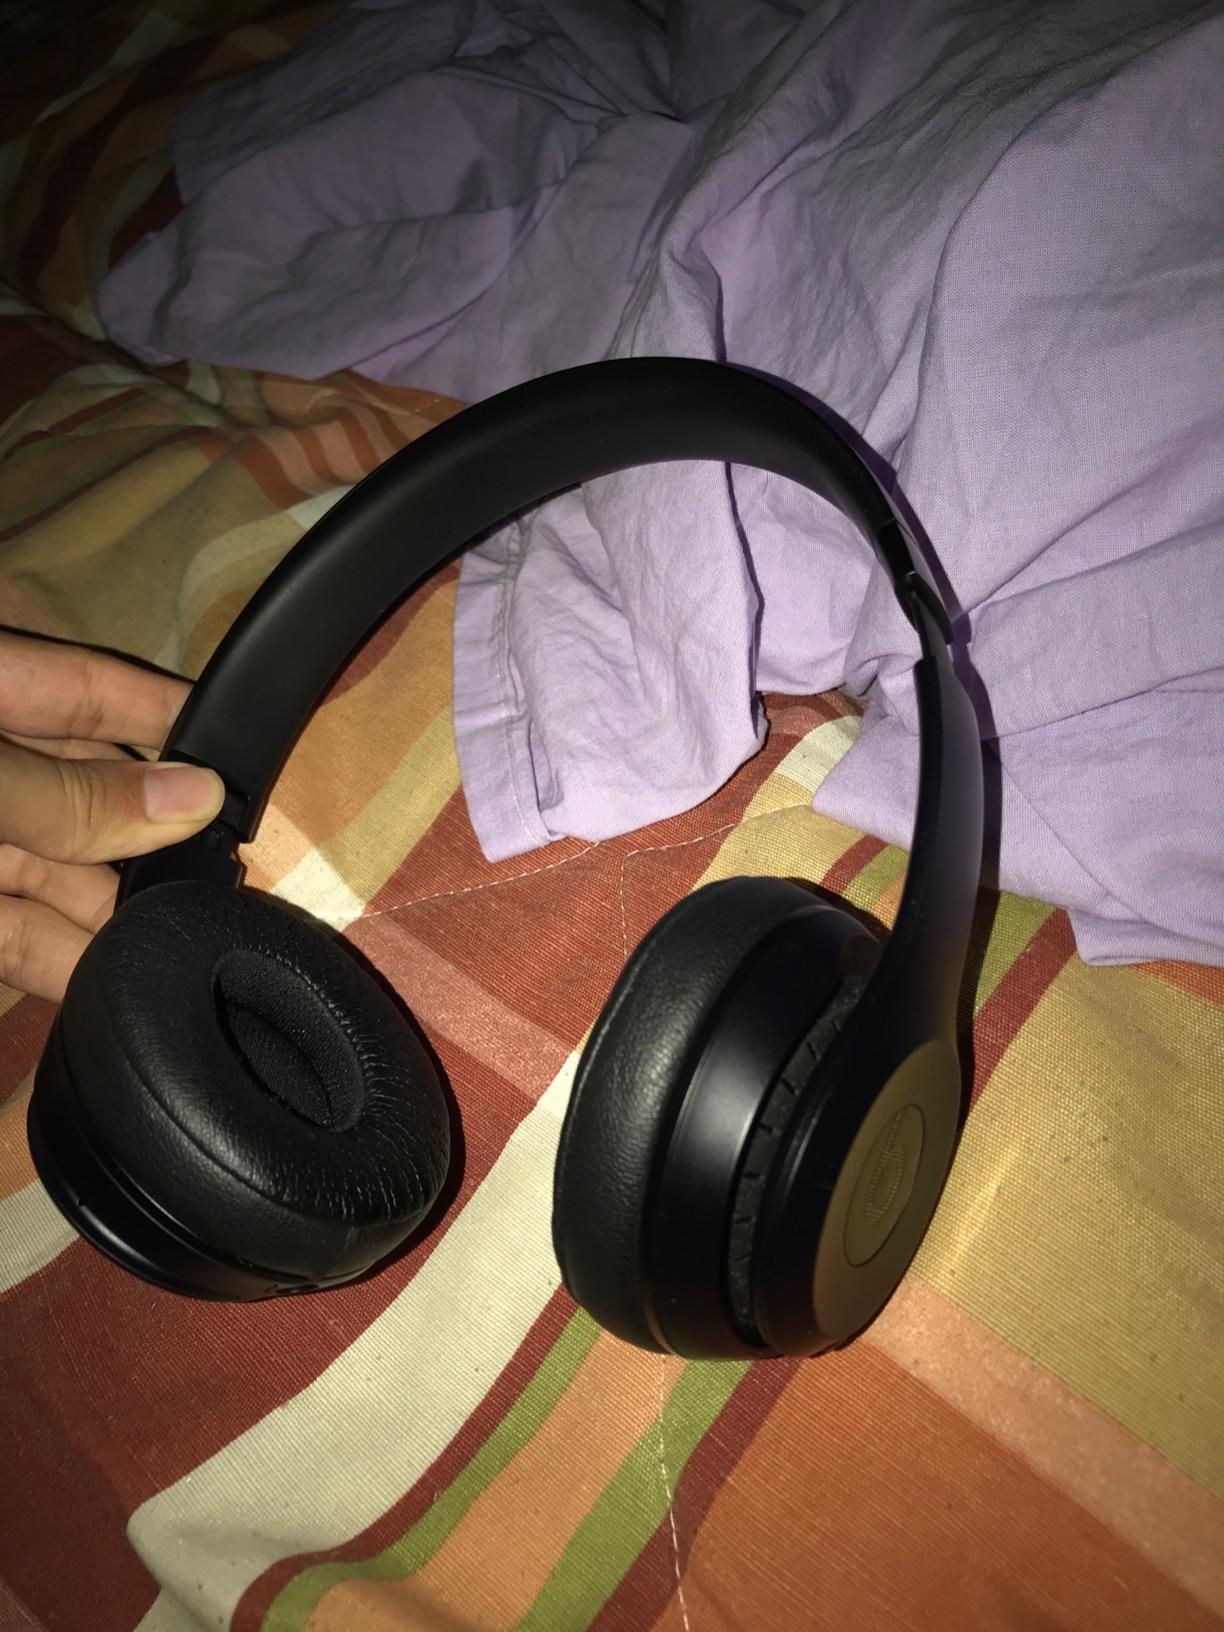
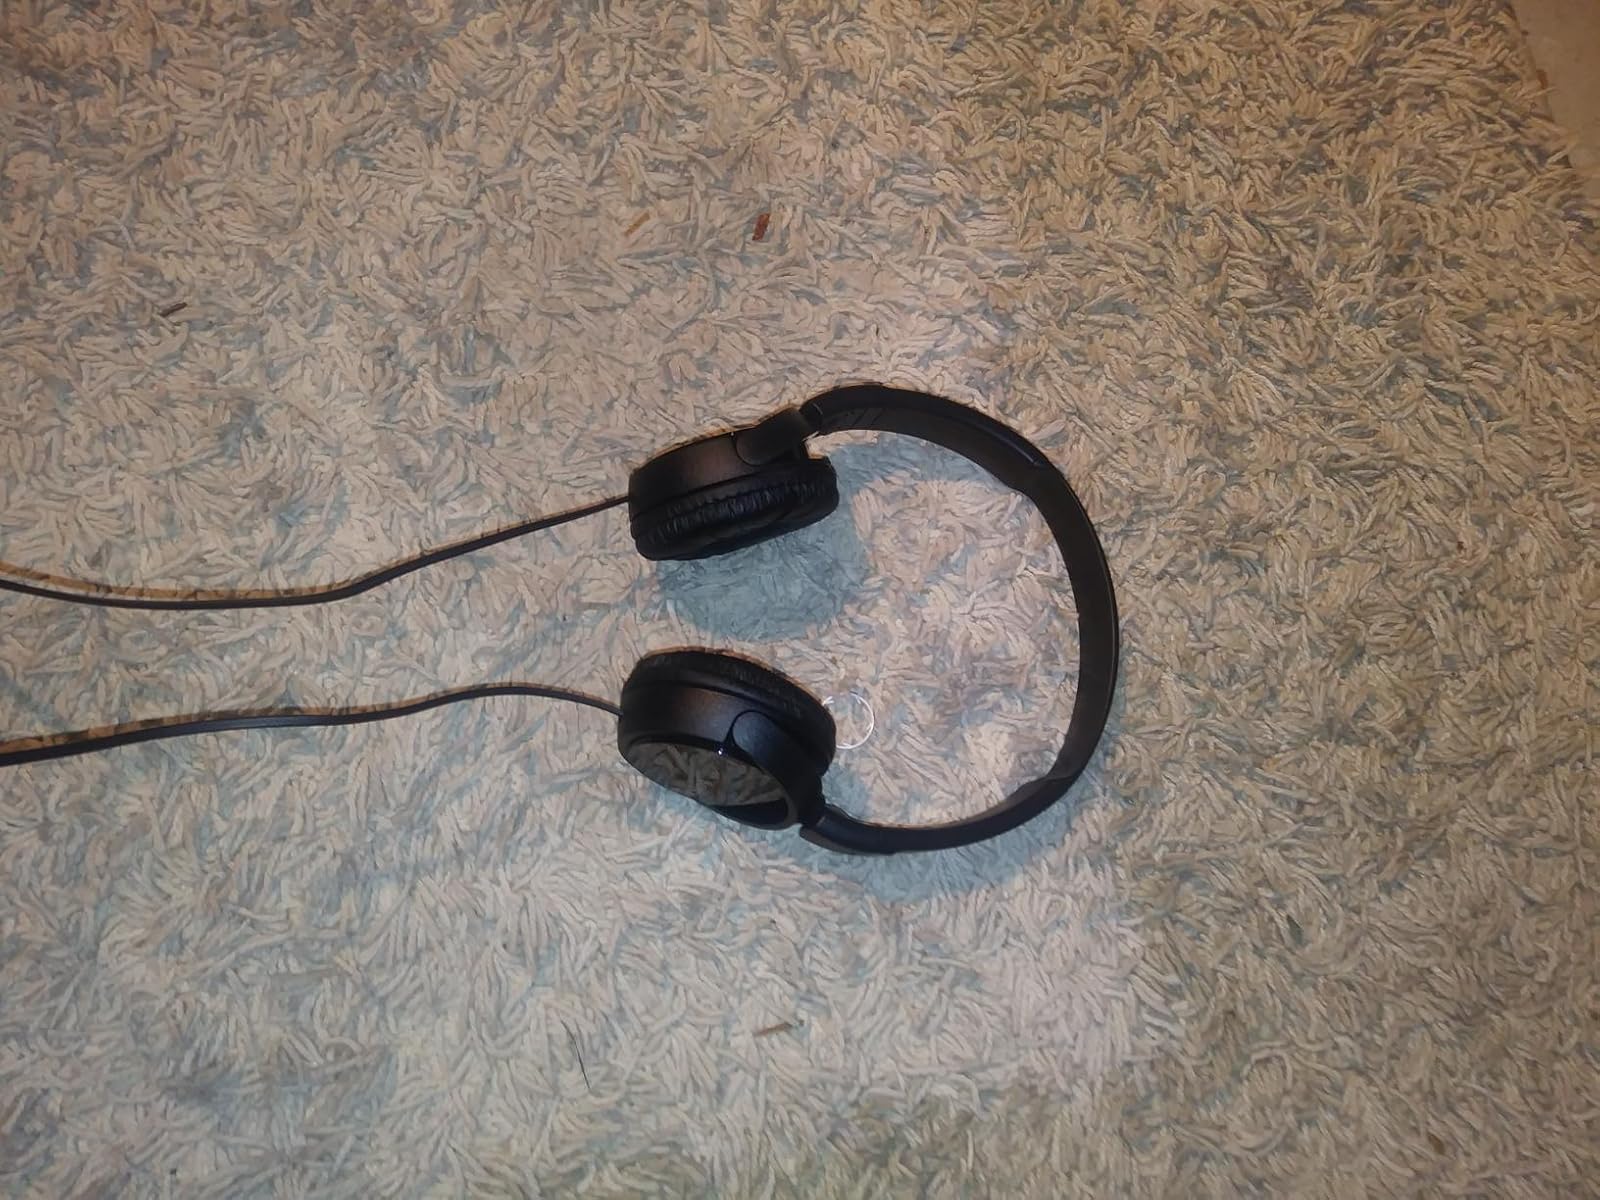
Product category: headphones
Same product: no